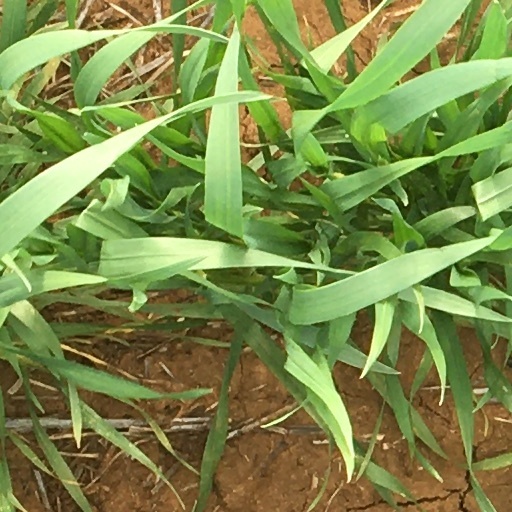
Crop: wheat